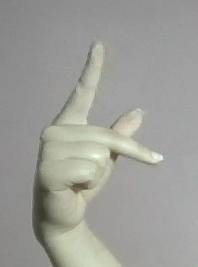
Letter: dha